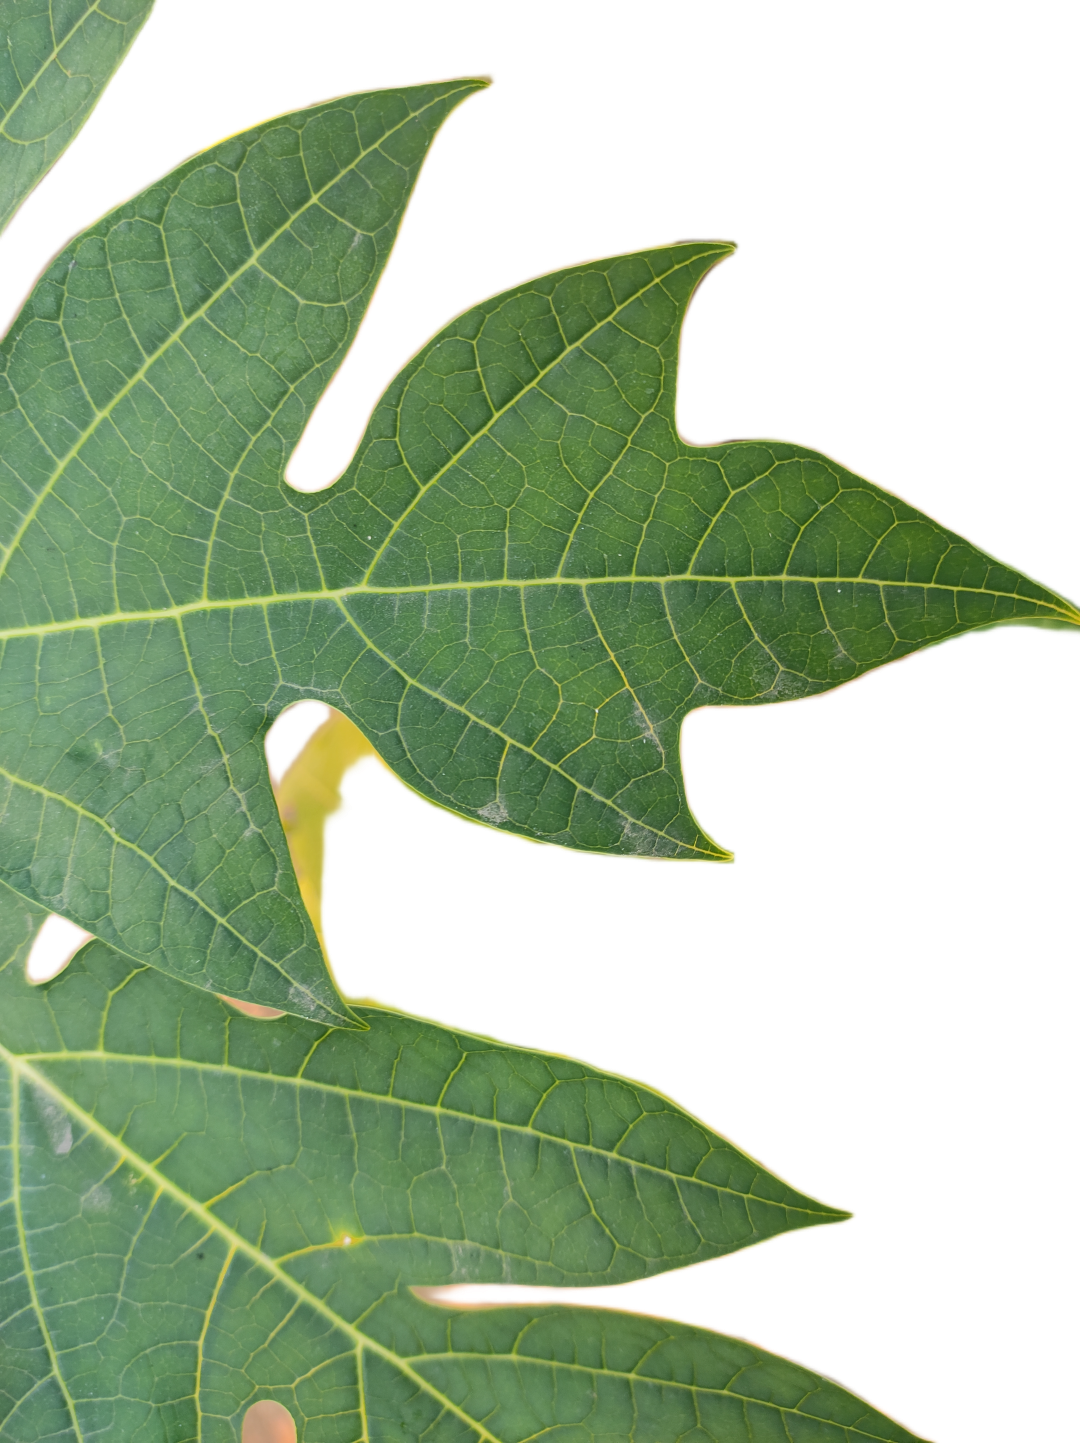
Crop: Papaya
Label: Pathogen_symptoms